2007–08 Bradford City A.F.C. season

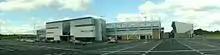
Bradford City became the first visitors for a league game at New Meadow

Bradford started their league season on 11 August 2007 with a 1–1 draw with Macclesfield Town, when a crowd of 14,345 was inside Valley Parade, 1,000 more than was originally announced. The attendance was more than 6,000 higher than any other game in the division. Macclesfield had taken the lead, with City equalising shortly before half-time when Guylain Ndumbu-Nsungu scored with a rebound after Barry Conlon's penalty was saved. Four days later City were at Championship side Wolverhampton Wanderers, for the first round of the League Cup. Wolves scored twice in the first five minutes of the second half, and despite Kyle Nix pulling one back for Bradford, City went out 2–1. City's second league game of the season was the first league game to be played at Shrewsbury Town's new £15m ground the New Meadow, when an early penalty from former City player Dave Hibbert gave the home side a 1–0 win. McCall's first win as manager came in the third game when a debut goal from Luke Medley secured a 2–1 victory over Wrexham.